Utagawa Kunisada III

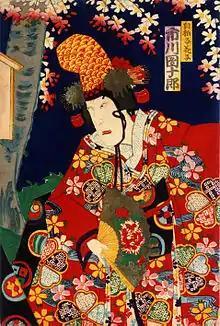
Danjūrō Ichikawa IV as Shirabyōshi Hanakjo in the April 1884 Tokyo Ichimura-za production of Chinzei Hachirō Eiketsu Monogatari, Act II Shunshoku Ninin Dōjōji, by Kunimasa Utagawa IV (1848–1920).

Utagawa Kunisada III (歌川国貞) (1848–1920) was an "ukiyo-e" printmaker of the Utagawa school, specializing in "yakusha-e" (pictures of kabuki actors). He began studying under Utagawa Kunisada I at the age of 10, and continued under Kunisada II after their master's death.